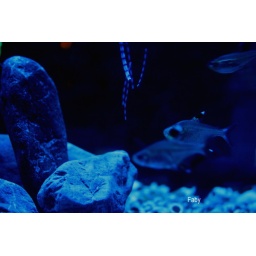
swimming in a fish ball